Lois Ellen Frank

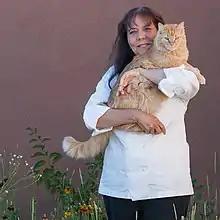
Frank in her Santa Fe, New Mexico, garden

Frank delineates four major periods in Native American cuisine. The first is prior to 1492, which she calls "Pre-Contact", when Native Americans were of necessity relying on ingredients they grew, gathered, or hunted in their local areas. The second is "First Contact," when European ingredients like Eurasian domesticated animals were added to Native American diets. The third was the "Government Issue" period, during which many Native Americans were removed from areas where they could produce their own food and provided government commodity ingredients such as flour, sugar and lard in order to provide a subsistence diet resulting in the creation of foods of necessity like frybread, which she calls "a very complicated food for me. It represents survival. If the ancestors had not created this bread, they might have starved... For some it is a comfort food, for others including some chefs and some Native community members, it represents colonization and a period of time in history that is traumatic." The current period she calls "New Native American," characterized by Native American chefs returning to the pre-contact ingredients and recipes.